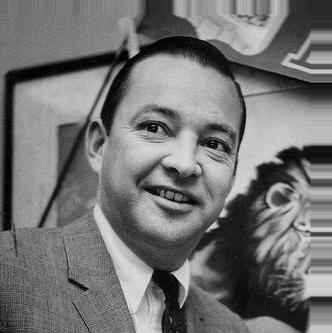
Age: 35